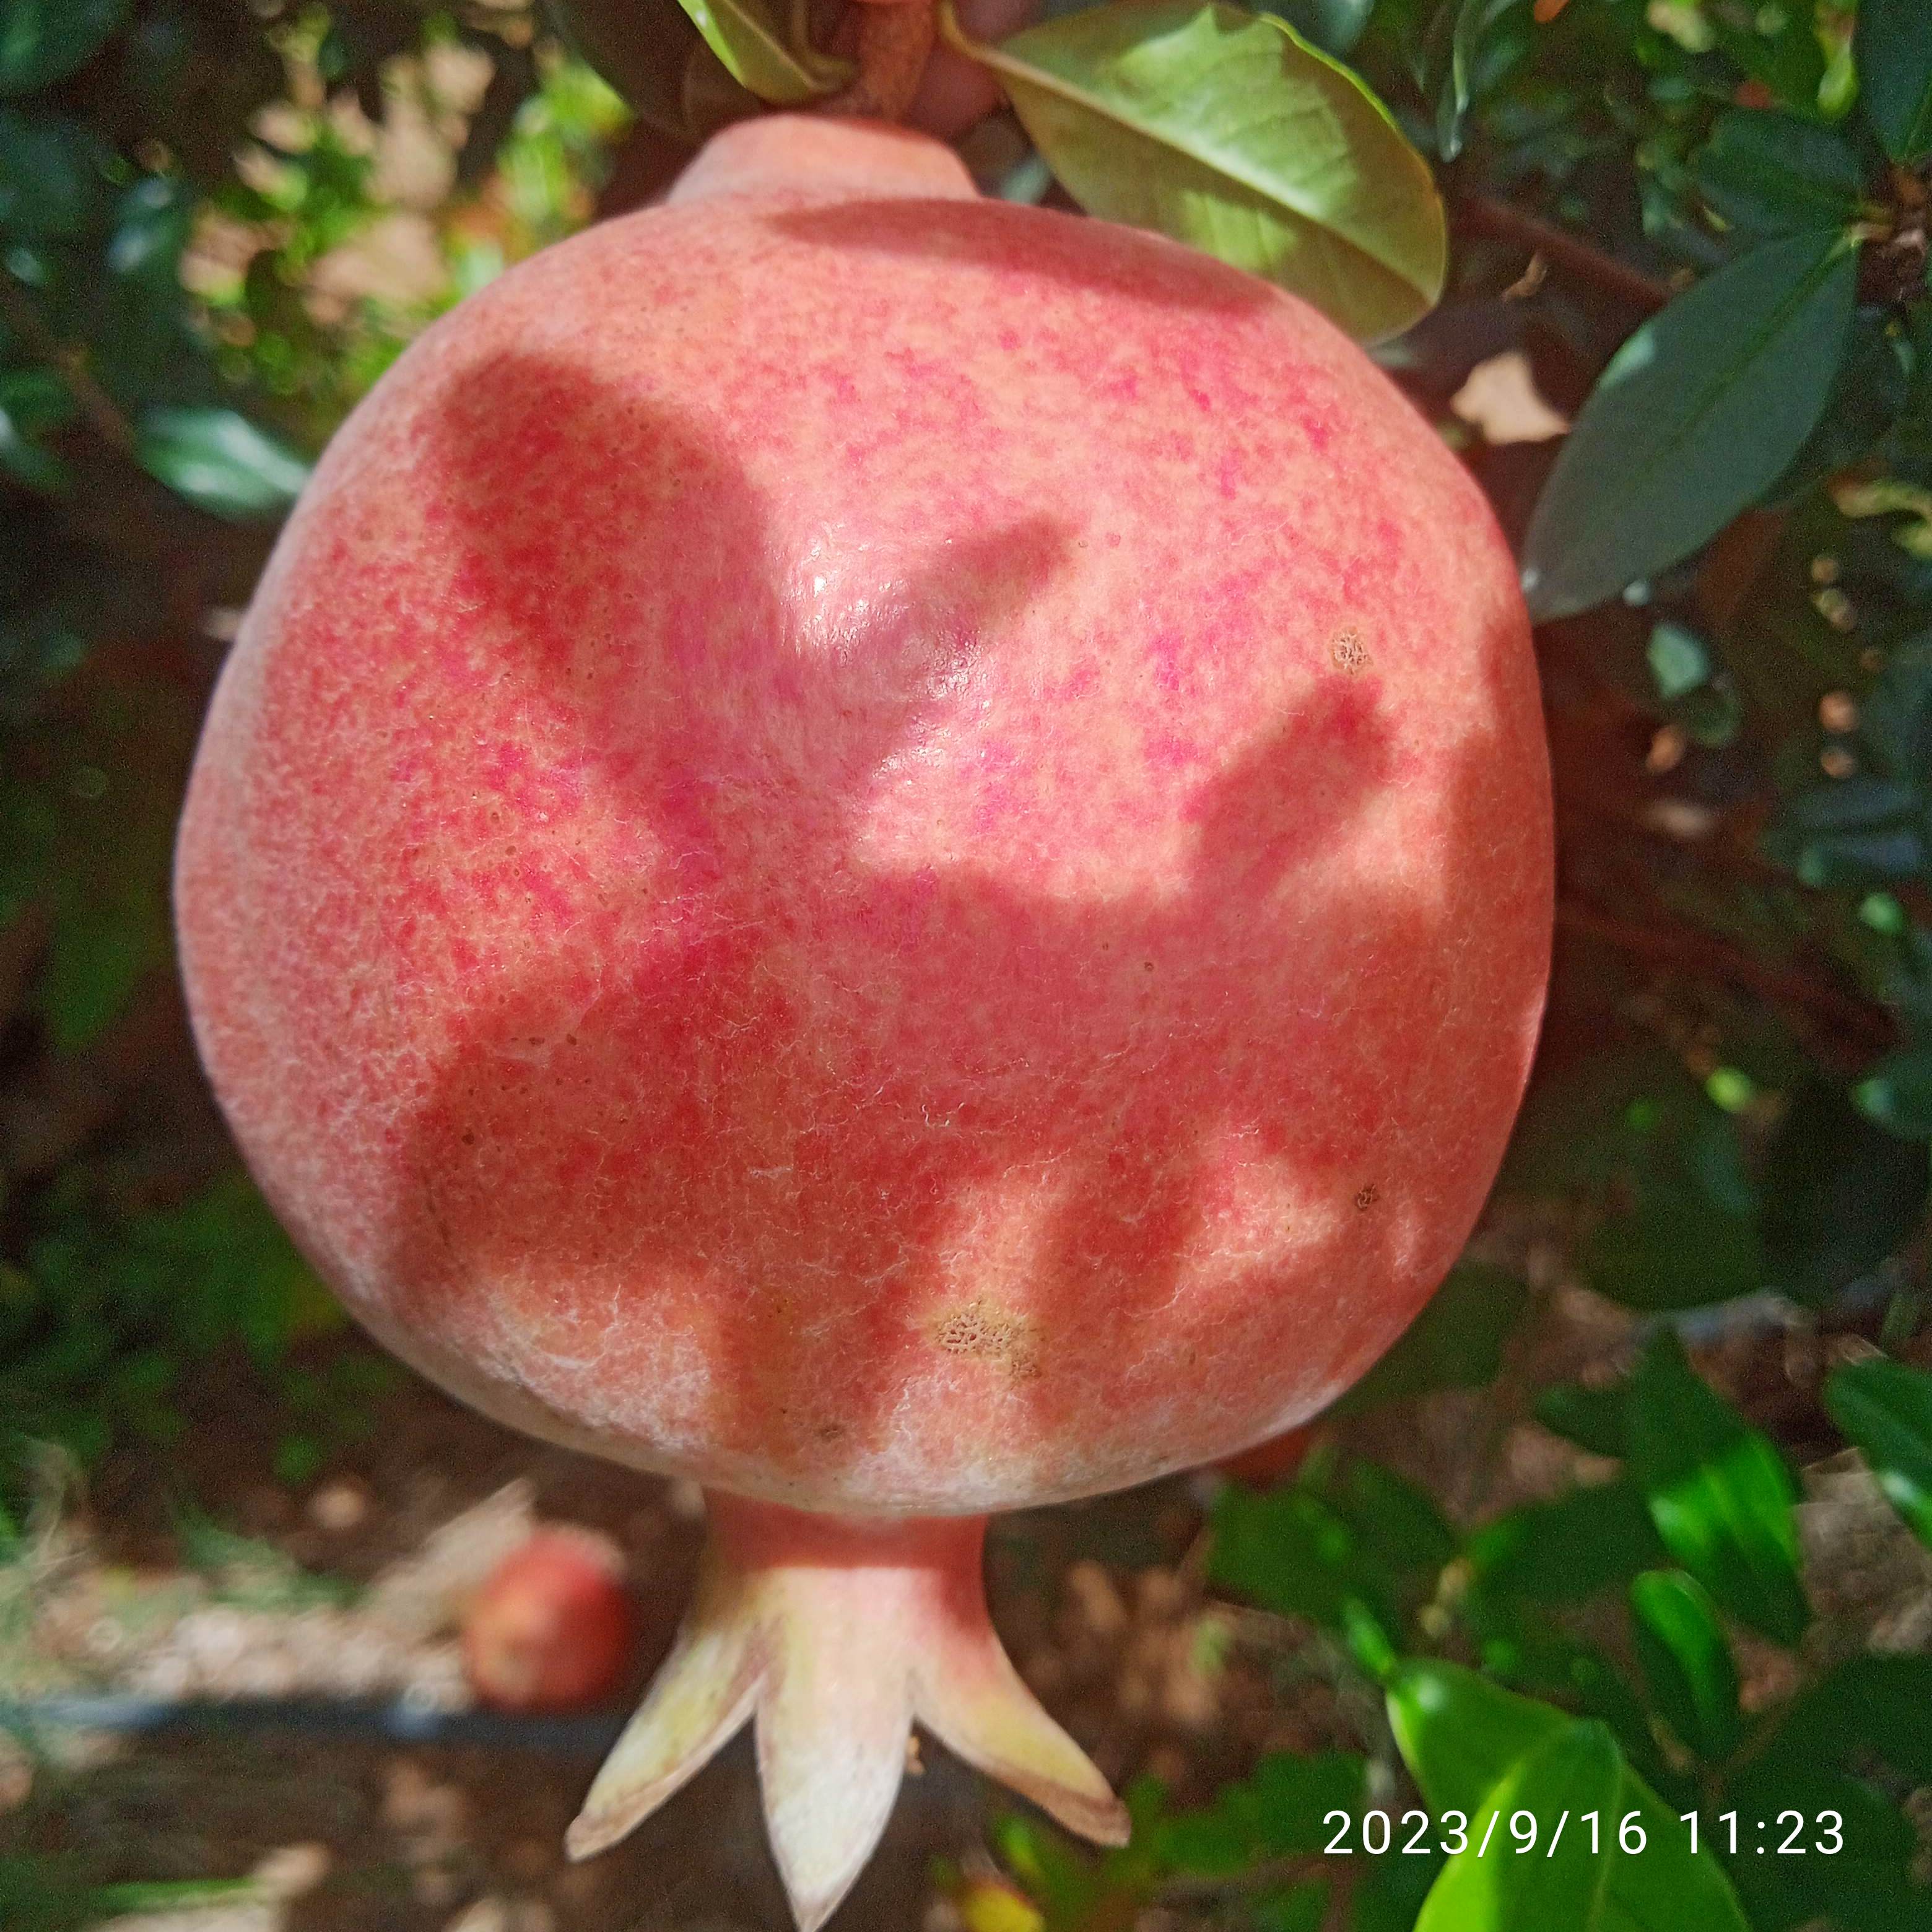
Label: Healthy